Ida Whipple Benham

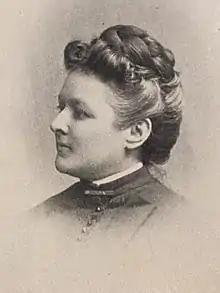
Ida Whipple Benham

Ida Whipple was born in a farmhouse in Ledyard, Connecticut, on January 8, 1849. She was the daughter of Timothy Whipple (1821-1892) and Lucy Ann Geer (1825-1884), and came from a Quaker family.